Nõmme Kalju FC

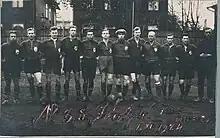
Nõmme Kalju footballers in 1924

Nõmme Kalju football club was founded in 1923 as a division of the Kalju Sports Club by two professional wrestlers, Aleksander Šneider and Mart Liiv. Kalju debuted in the Estonian top division in 1925, finishing fifth, and remained in the championship until 1927. In 1936, the club opened Hiiu Stadium. Nõmme Kalju was first closed down in 1940 after the Soviet Union occupied Estonia, but was re-established a year later during the German occupation. The club was dissolved again in 1944 after Soviet Union retook Estonia and Kalju's club building was destroyed by the first Soviet tank that had reached Nõmme.